Heinemann Vogelstein

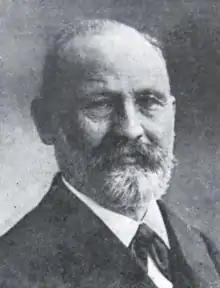
Rabbi Vogelstein during his tenure in Pilsen

Heinemann Vogelstein (February 13, 1841 - August 4, 1911) was a German rabbi and leader of Reform Judaism in Germany.